The Natural

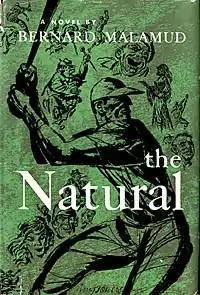
Cover page of "The Natural" (first edition)

The Natural is a 1952 novel about baseball by Bernard Malamud, and is his debut novel. The story follows Roy Hobbs, a baseball prodigy whose career is sidetracked after being shot by a woman whose motivation remains mysterious. The story mostly concerns his attempts to return to baseball later in life, when he plays for the fictional New York Knights with his self-made bat "Wonderboy".